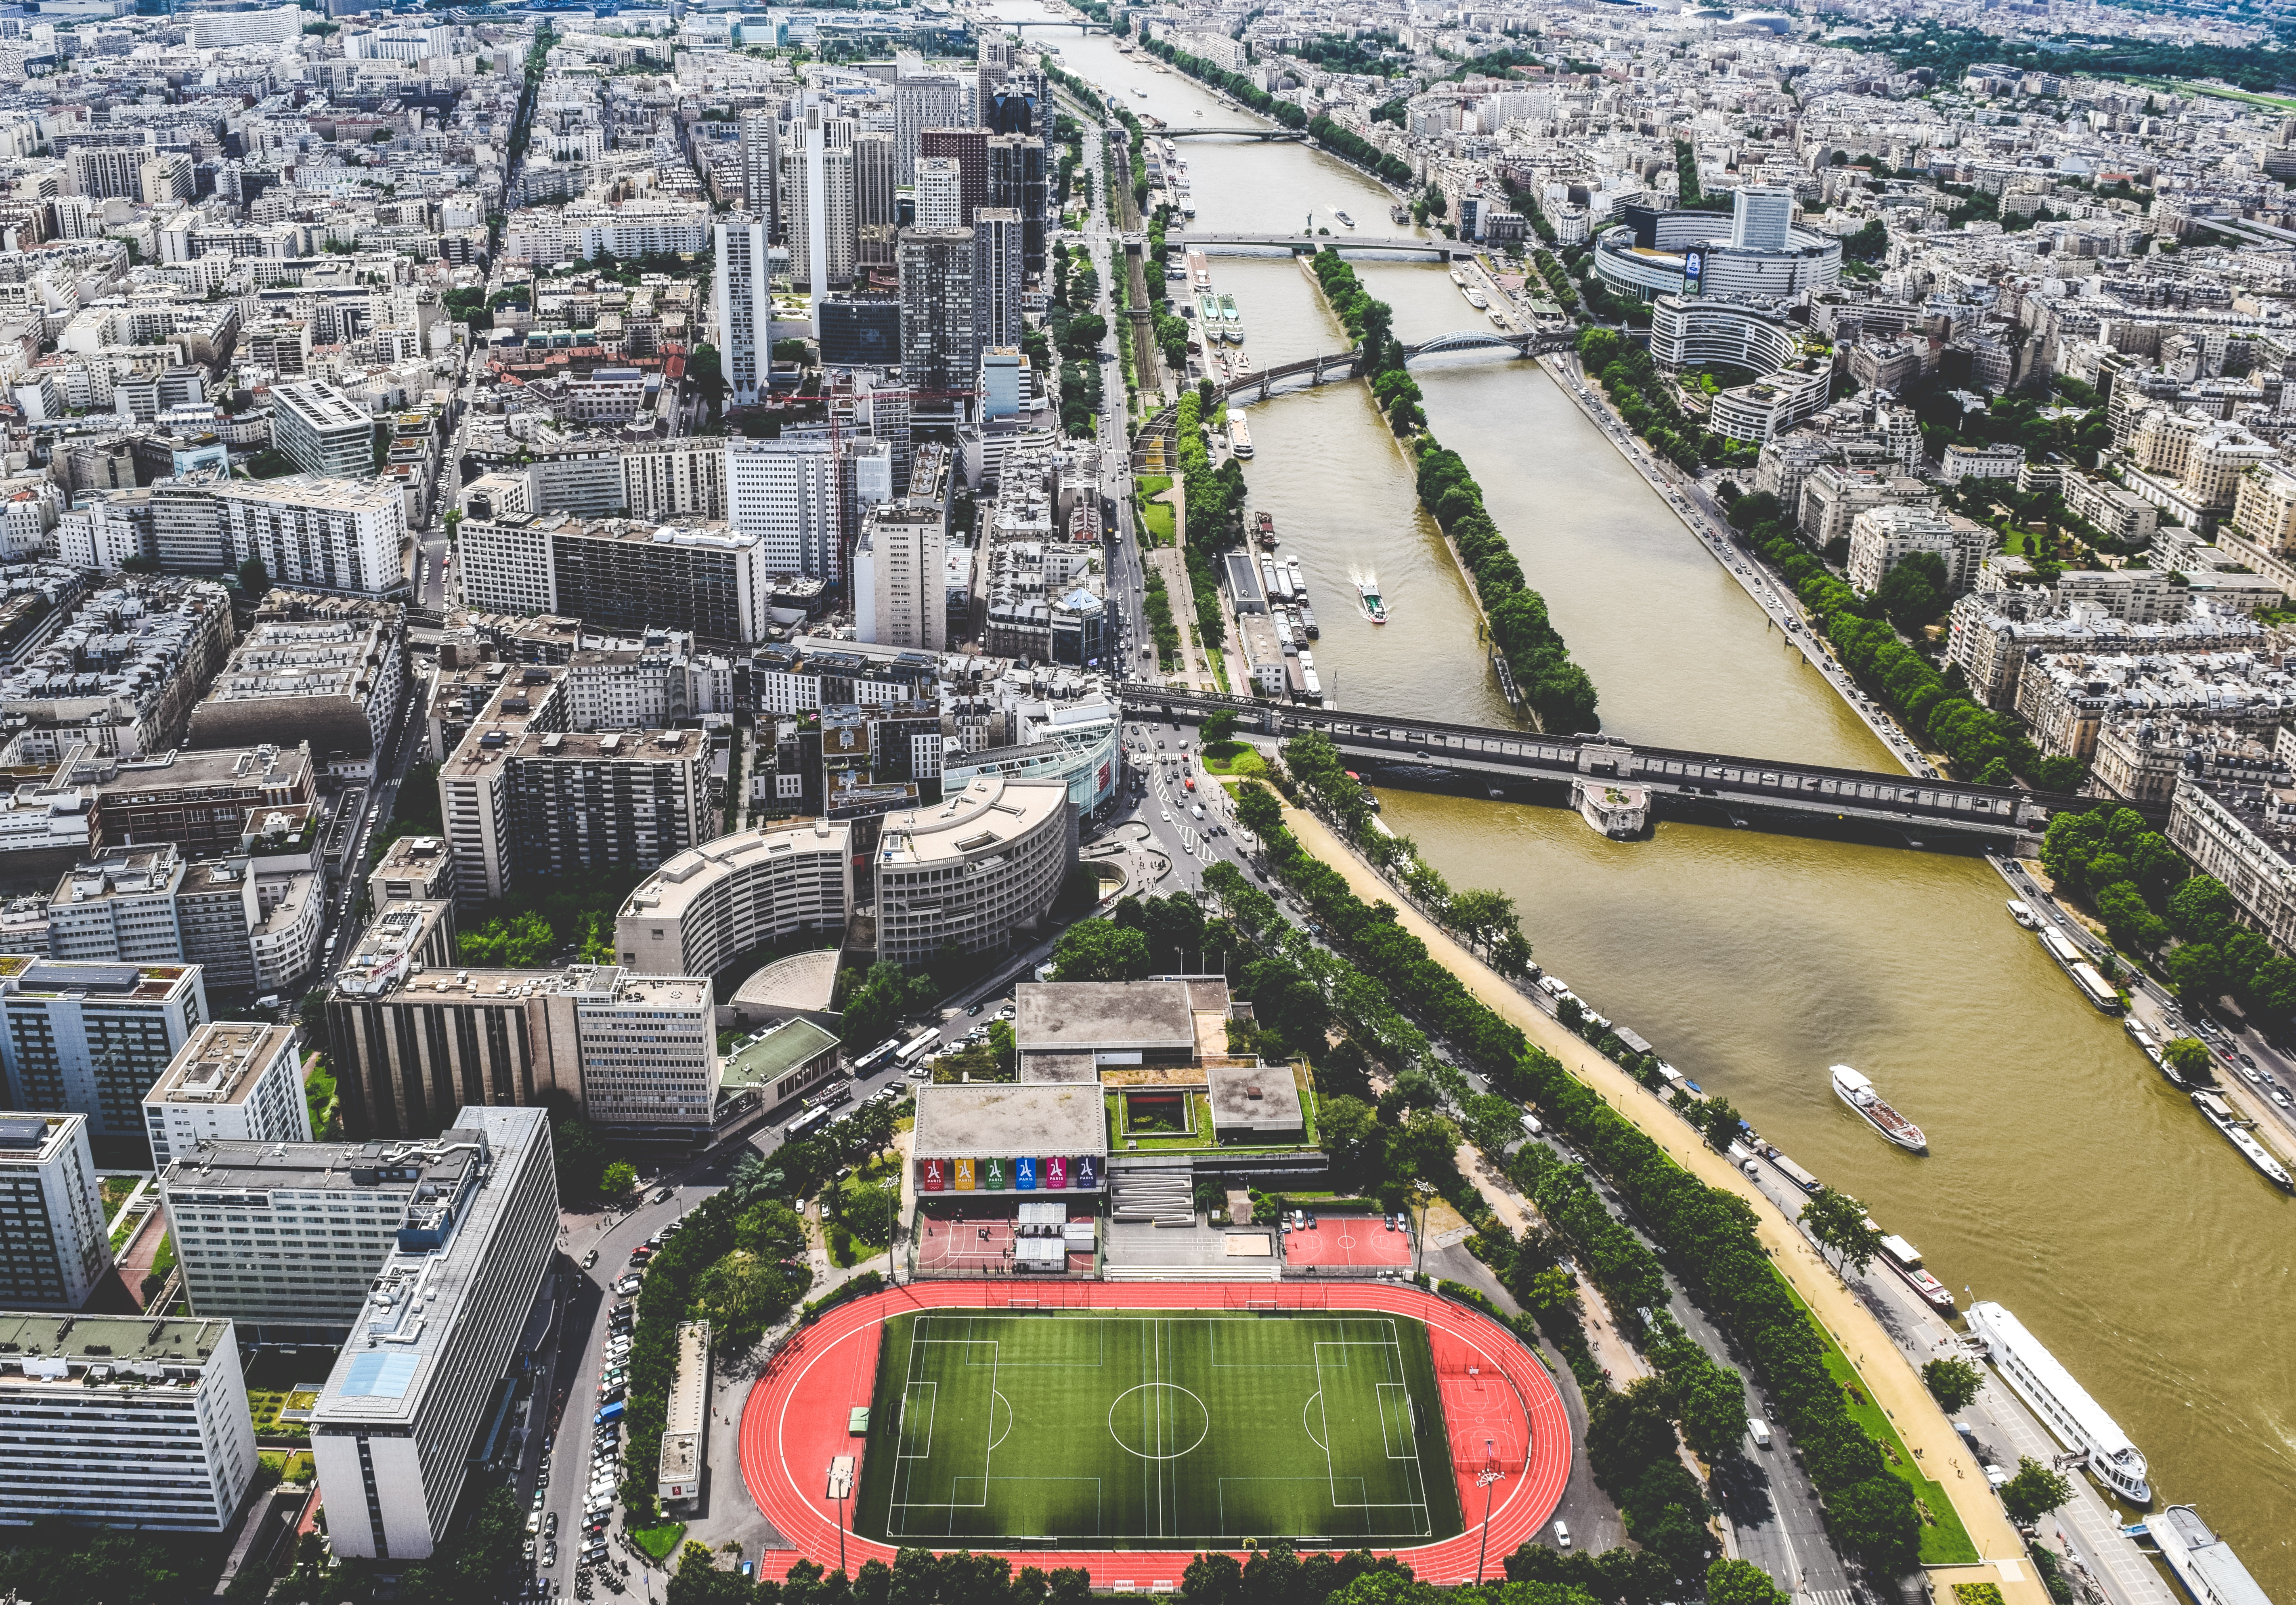
water, architecture, structure, road, bridge, skyline, traffic, photography, town, highway, building, city, urban, river, cityscape, travel, transport, suburb, sight, vehicle, aerial, modern, stadium, race track, neighbourhood, bird's eye view, aerial photography, residential area, human settlement, metropolitan area, sport venue, transportation system